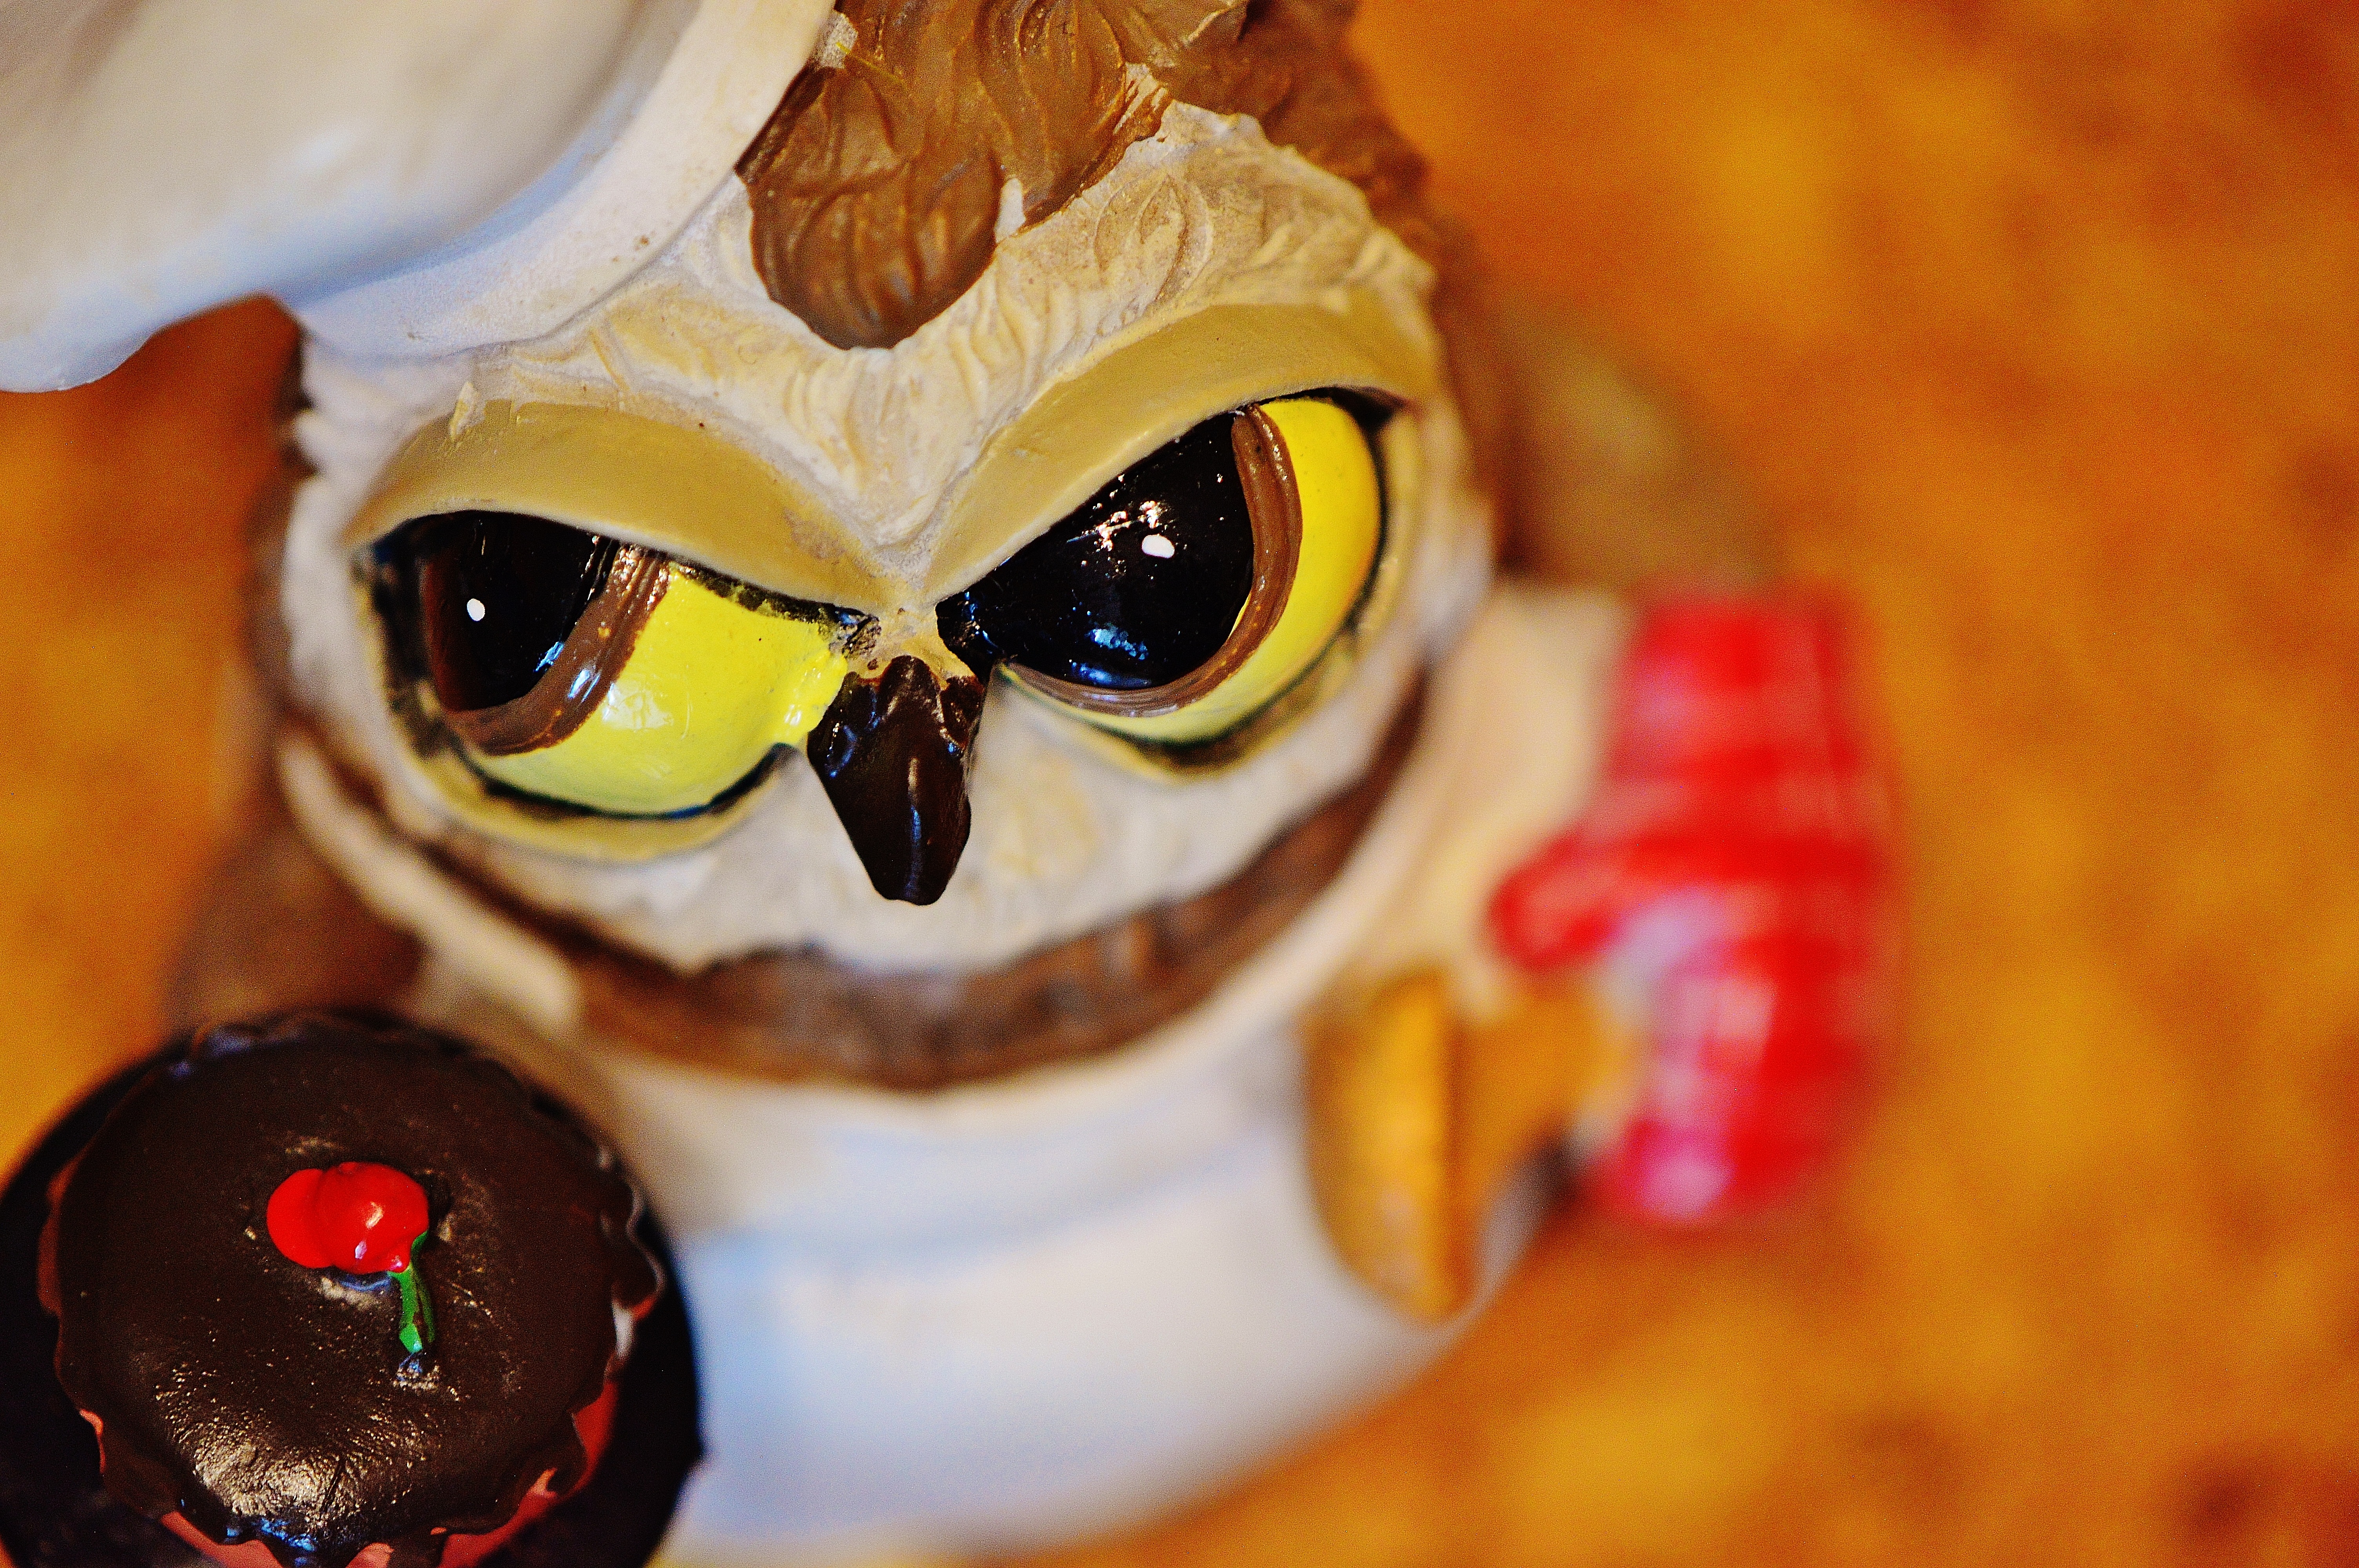
sweet, flower, cute, food, produce, halloween, holiday, yellow, cupcake, christmas, dessert, owl, delicious, cake, bakery, fig, baked, bake, fun, baker, funny, chick, sweetness, treat, flavor, pastry chef, pastry art, sweet pastry